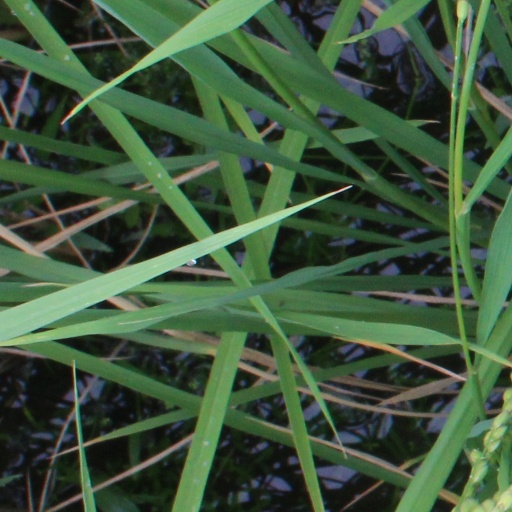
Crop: rice